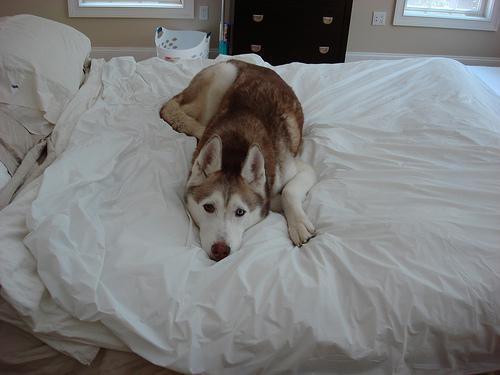
Siberian_husky